Cockatoo Island

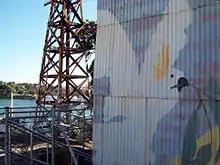
Mural of a cockatoo on the top island.

The dock was designed by Gother Kerr Mann, the island's Civil Engineer, and built between 1847 and 1857 utilising convict labour. The foundation stone of its ashlar lining was laid on 5 June 1854 by Governor Charles Augustus FitzRoy, with the dock being named in his honour. When completed in 1857, the dry dock was in length and in breadth, with an entrance wide. was the first sailing vessel to enter the dock in December 1857. The Fitzroy Dock was lengthened in 1870–1880 to .